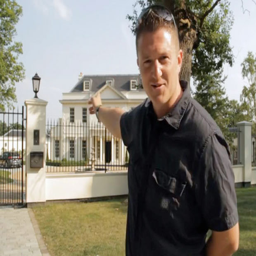
organisation founder outside house where he filmed a video complaining that police stopped a rally